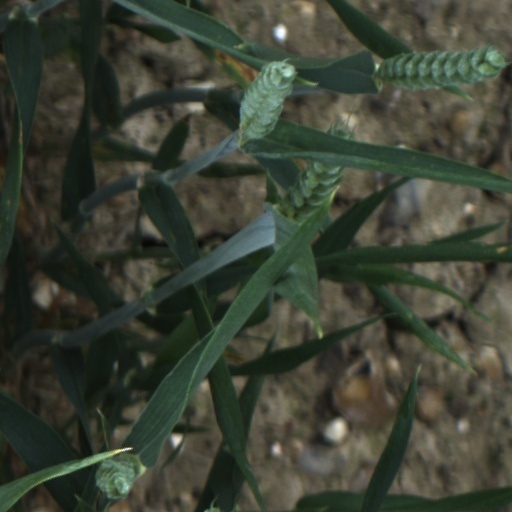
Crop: wheat